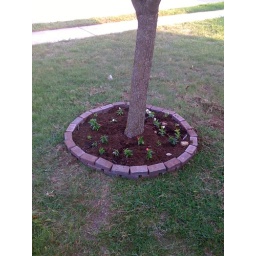
Andrea created this flower bed this afternoon! It took about 2 hours in the hot, hot sun.